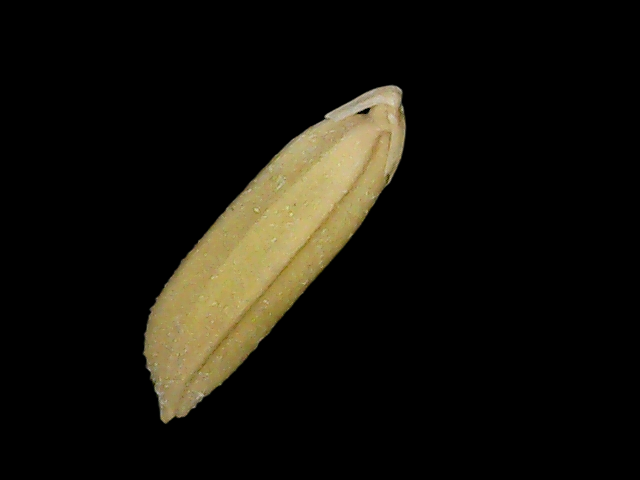
Rice variety: Bd85